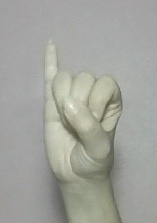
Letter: meem